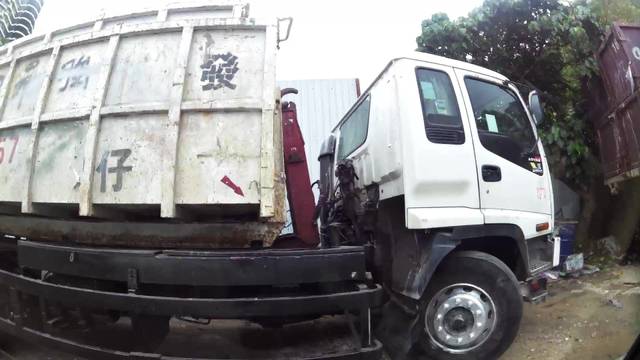
Region: China
Coordinates: 22.256, 114.134